Tamuning, Guam

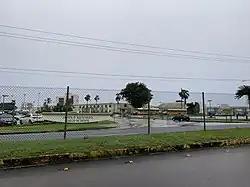
John F. Kennedy High School

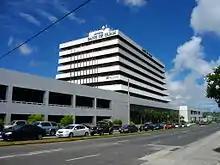
The Guam International Trade Center (ITC) building at the southwest corner of Marine Corps Drive (Route 1) and Chalan San Antonio (Route 14)

In regards to the Department of Defense Education Activity (DoDEA), Tamuning is in the school transportation zone for Andersen Elementary and Andersen Middle School, while Guam High School is the island's sole DoDEA high school.